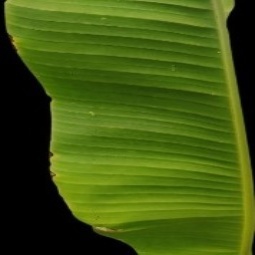
Label: Healthy